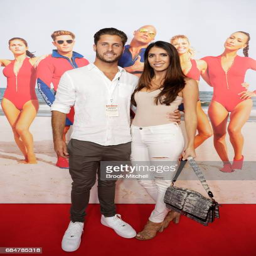
person and partner attend the premiere